EUROFANZ

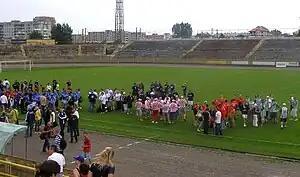
Eurofan 2009 opening

Scottish supporters of the Rangers team became the winners beating FC Karpaty Lviv 4–1.